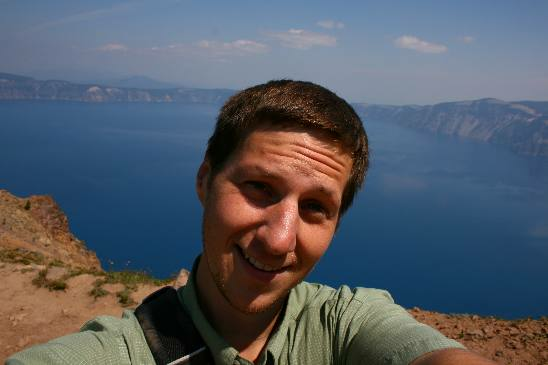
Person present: Yes